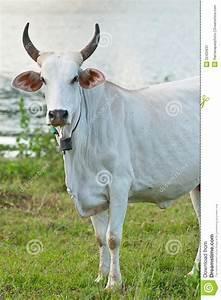
cow